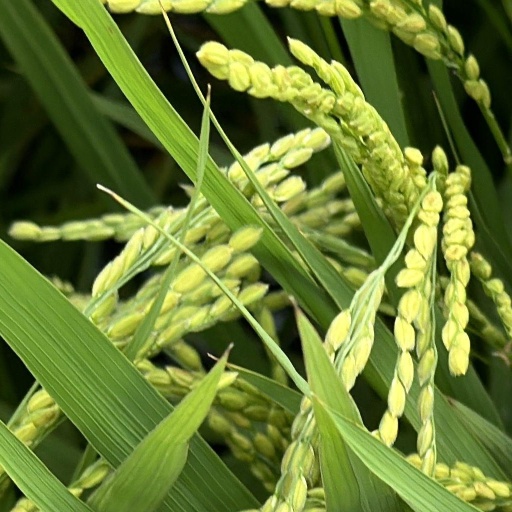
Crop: rice